Gobannium

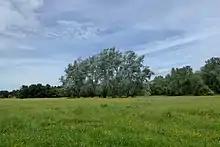
View across the meadows beneath where Gobannium once stood, on the northern side of the River Usk

Gobannium lies in the broad valley of the River Usk surrounded by hills and mountains, such as the Sugar Loaf Mountain, Wales, the Skirrid and the Blorenge, just before the valley narrows and the site has some archaeological evidence of human activity dating from the British Iron Age and earlier British Bronze Age. The valley was certainly used as a major prehistoric route through the land of the Silures between the coastal plain of the Caldicot and Wentloog Levels and the Brecon Beacons.